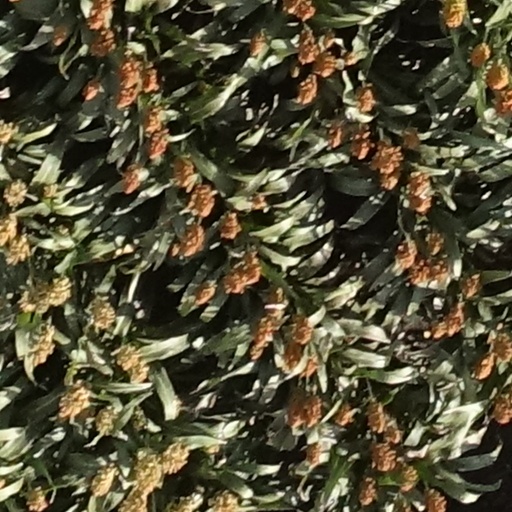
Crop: sorghum